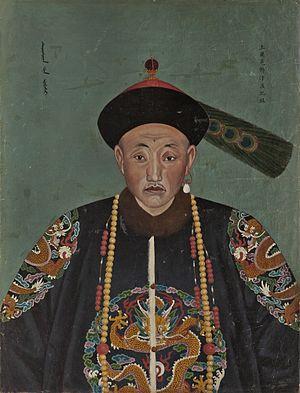
Ubashi Khan également transcrit en Oubashi Khan est le dernier khagan du Khanat kalmouk de basse Volga. Le 16 janvier 1771, en raison de l'oppression de l'Empire russe, il dirigea son peuple, les kalmouks, des Mongols oïrats, vers le retour dans une région située dans l'actuelle Ili, région autonome du Xinjiang, en République populaire de Chine. Après un retour difficile au travers des déserts, et de maladies, seules 60 000 personnes arrivent à leur destination.